Colombian Civil War (1860–1862)

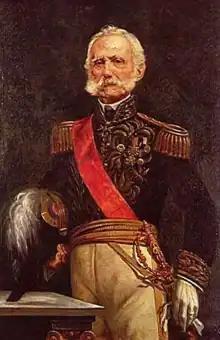
Tomas Cipriano de Mosquera who started the revolution

In the years prior to the outbreak of civil war, the central government under Mariano Ospina Rodríguez had attempted to thwart growing Liberal movements by supporting counter-insurrections in the member states. Most notable of these was Eustorgio Salgar and the State of Santander in 1859. Salgar and politician Aquileo Parra were both captured by the army of the centralised government after Santander sided against the centralised government on the outbreak of the civil war, however the unrest continued to spread to other regions of the country, including Bolívar and Antioquía, which extended down to the River Chinchiná near Manizales. Salgar, who would later go on to become president of Colombia, was released in 1861.